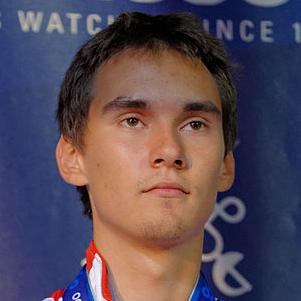
Age: 19